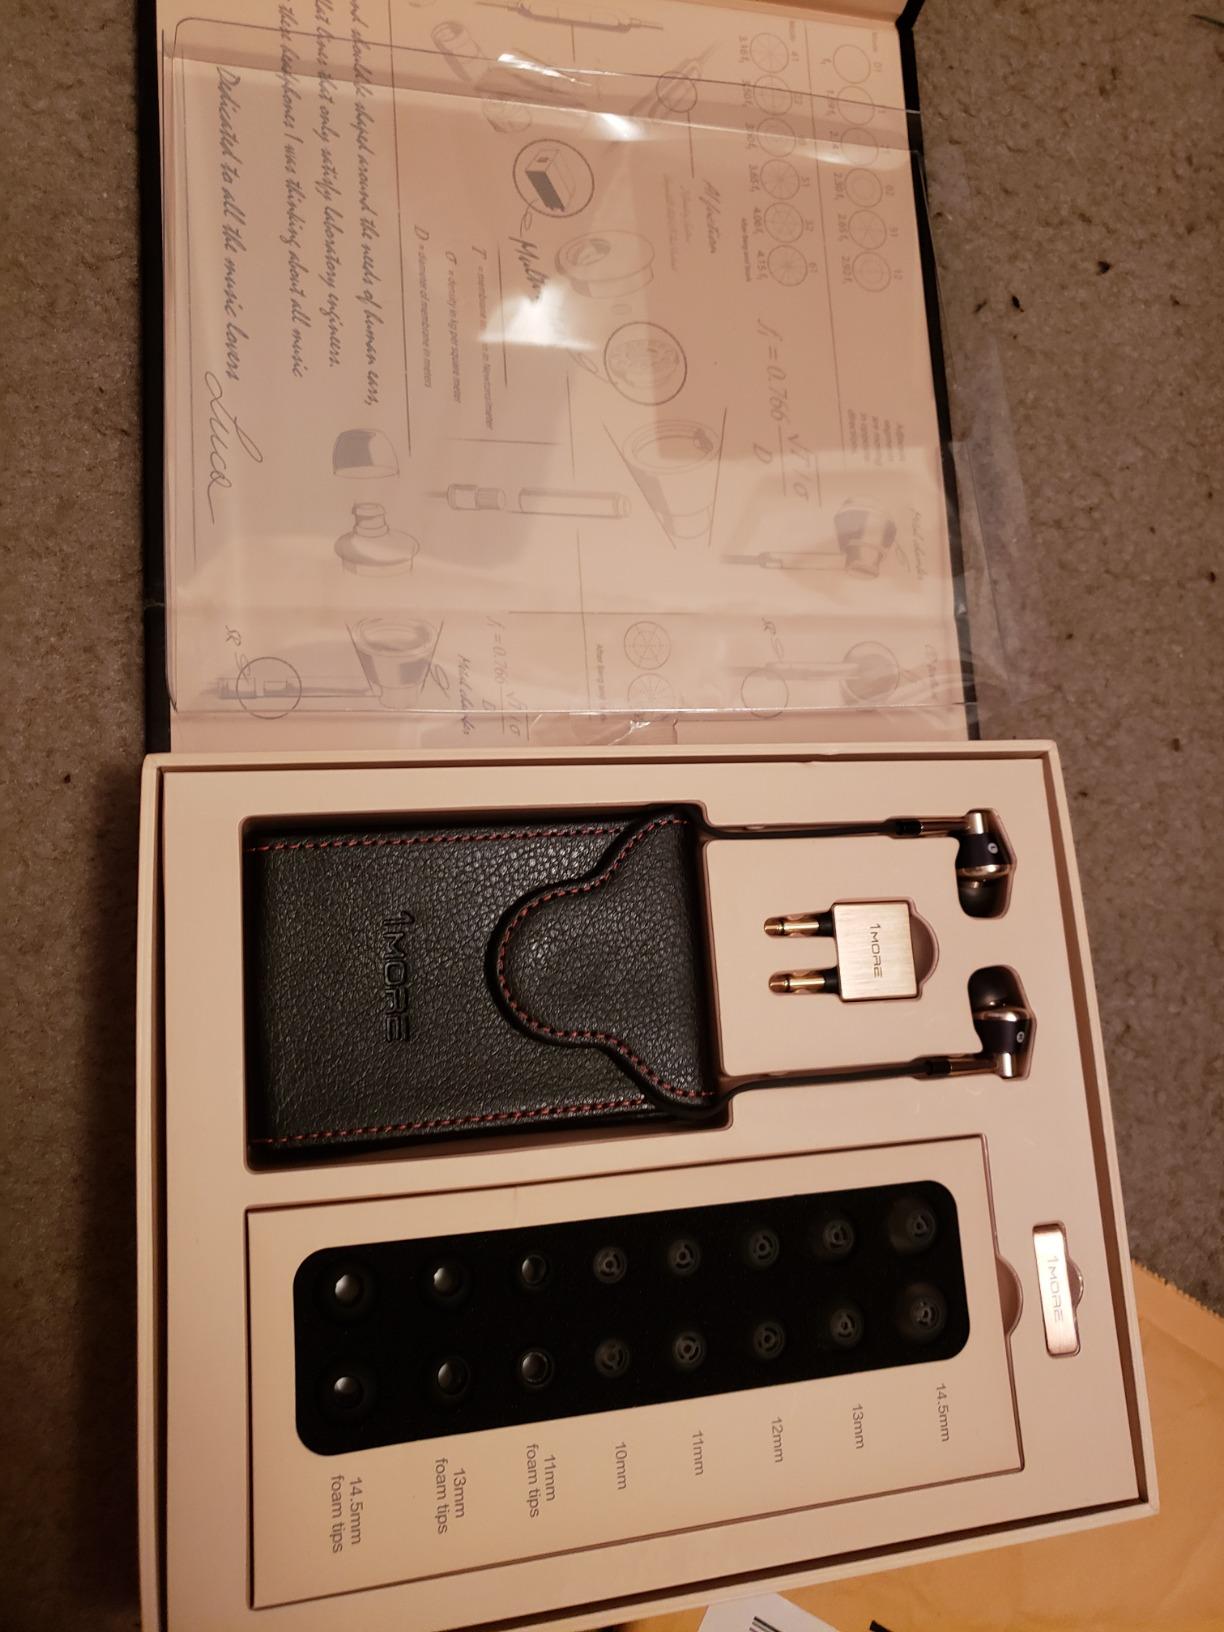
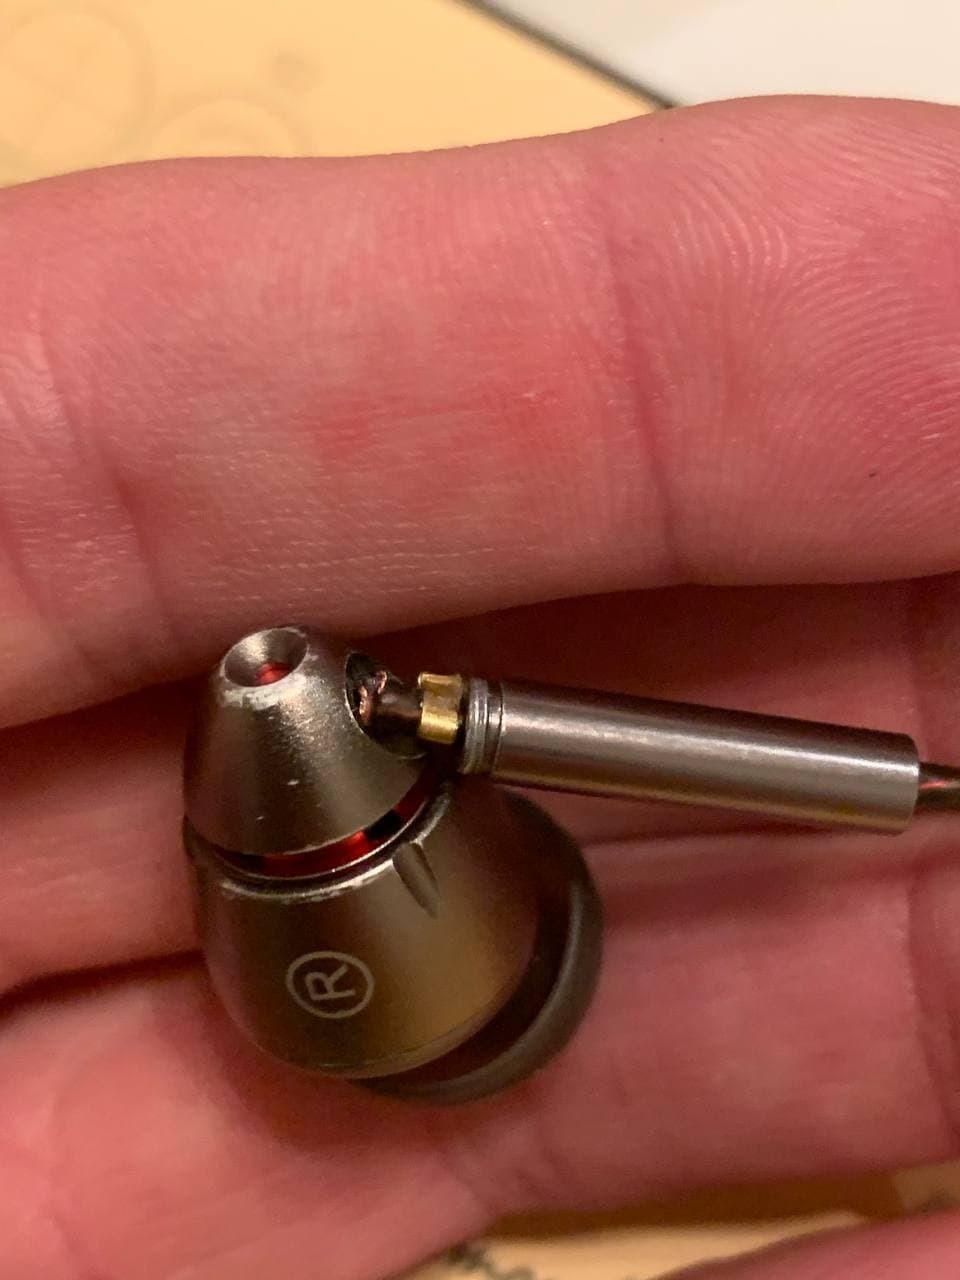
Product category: headphones
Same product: no